Clay City National Bank Building

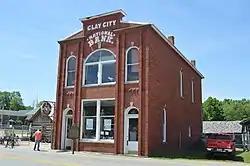

The Clay City National Bank Building, located on 6th Ave. in Clay City, Kentucky, was built in 1890. It was listed on the National Register of Historic Places in 1976.